Ella van Heemstra

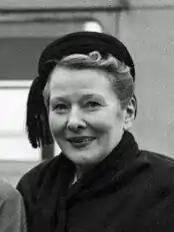
Ella van Heemstra in 1951

Baroness Ella van Heemstra, (12 June 190026 August 1984) was a Dutch aristocrat and the mother of actress Audrey Hepburn.